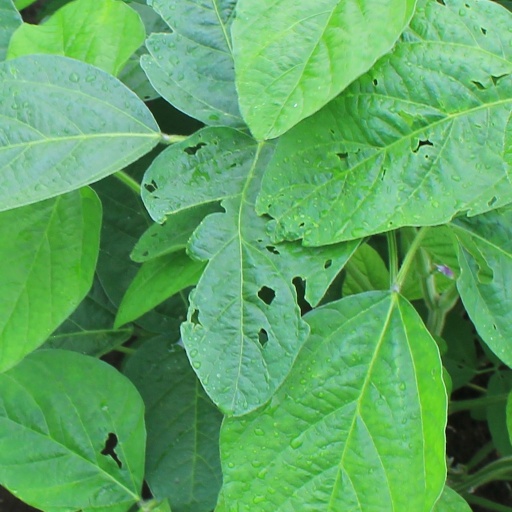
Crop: soybean